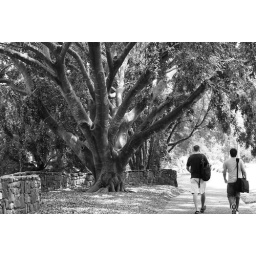
Two students walking past the great trees near the UQ Staff Club - Morton Bay figs I think.